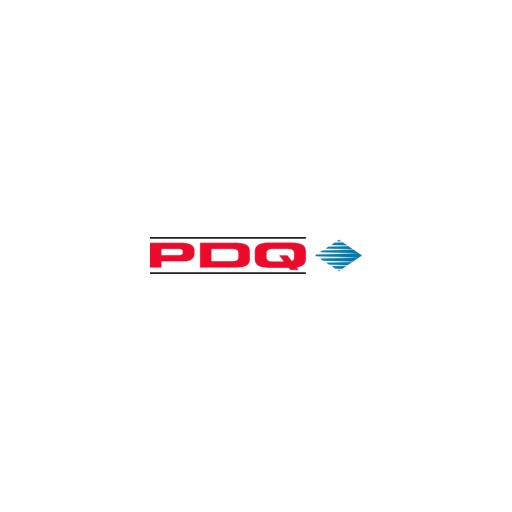
PDQ 09100066 NOZZLE,KIT,SET-RINSE,ARCH,WT
PDQ 09100066 NOZZLE,KIT,SET-RINSE,ARCH,WT This is a genuine PDQ OEM replacement part, ensuring proper fit and function for your machine.
Brand: PDQ
Category: Home & Garden > Kitchen & Dining > Kitchen Appliance Accessories > Dishwasher Parts & Accessories > Dishwasher Parts